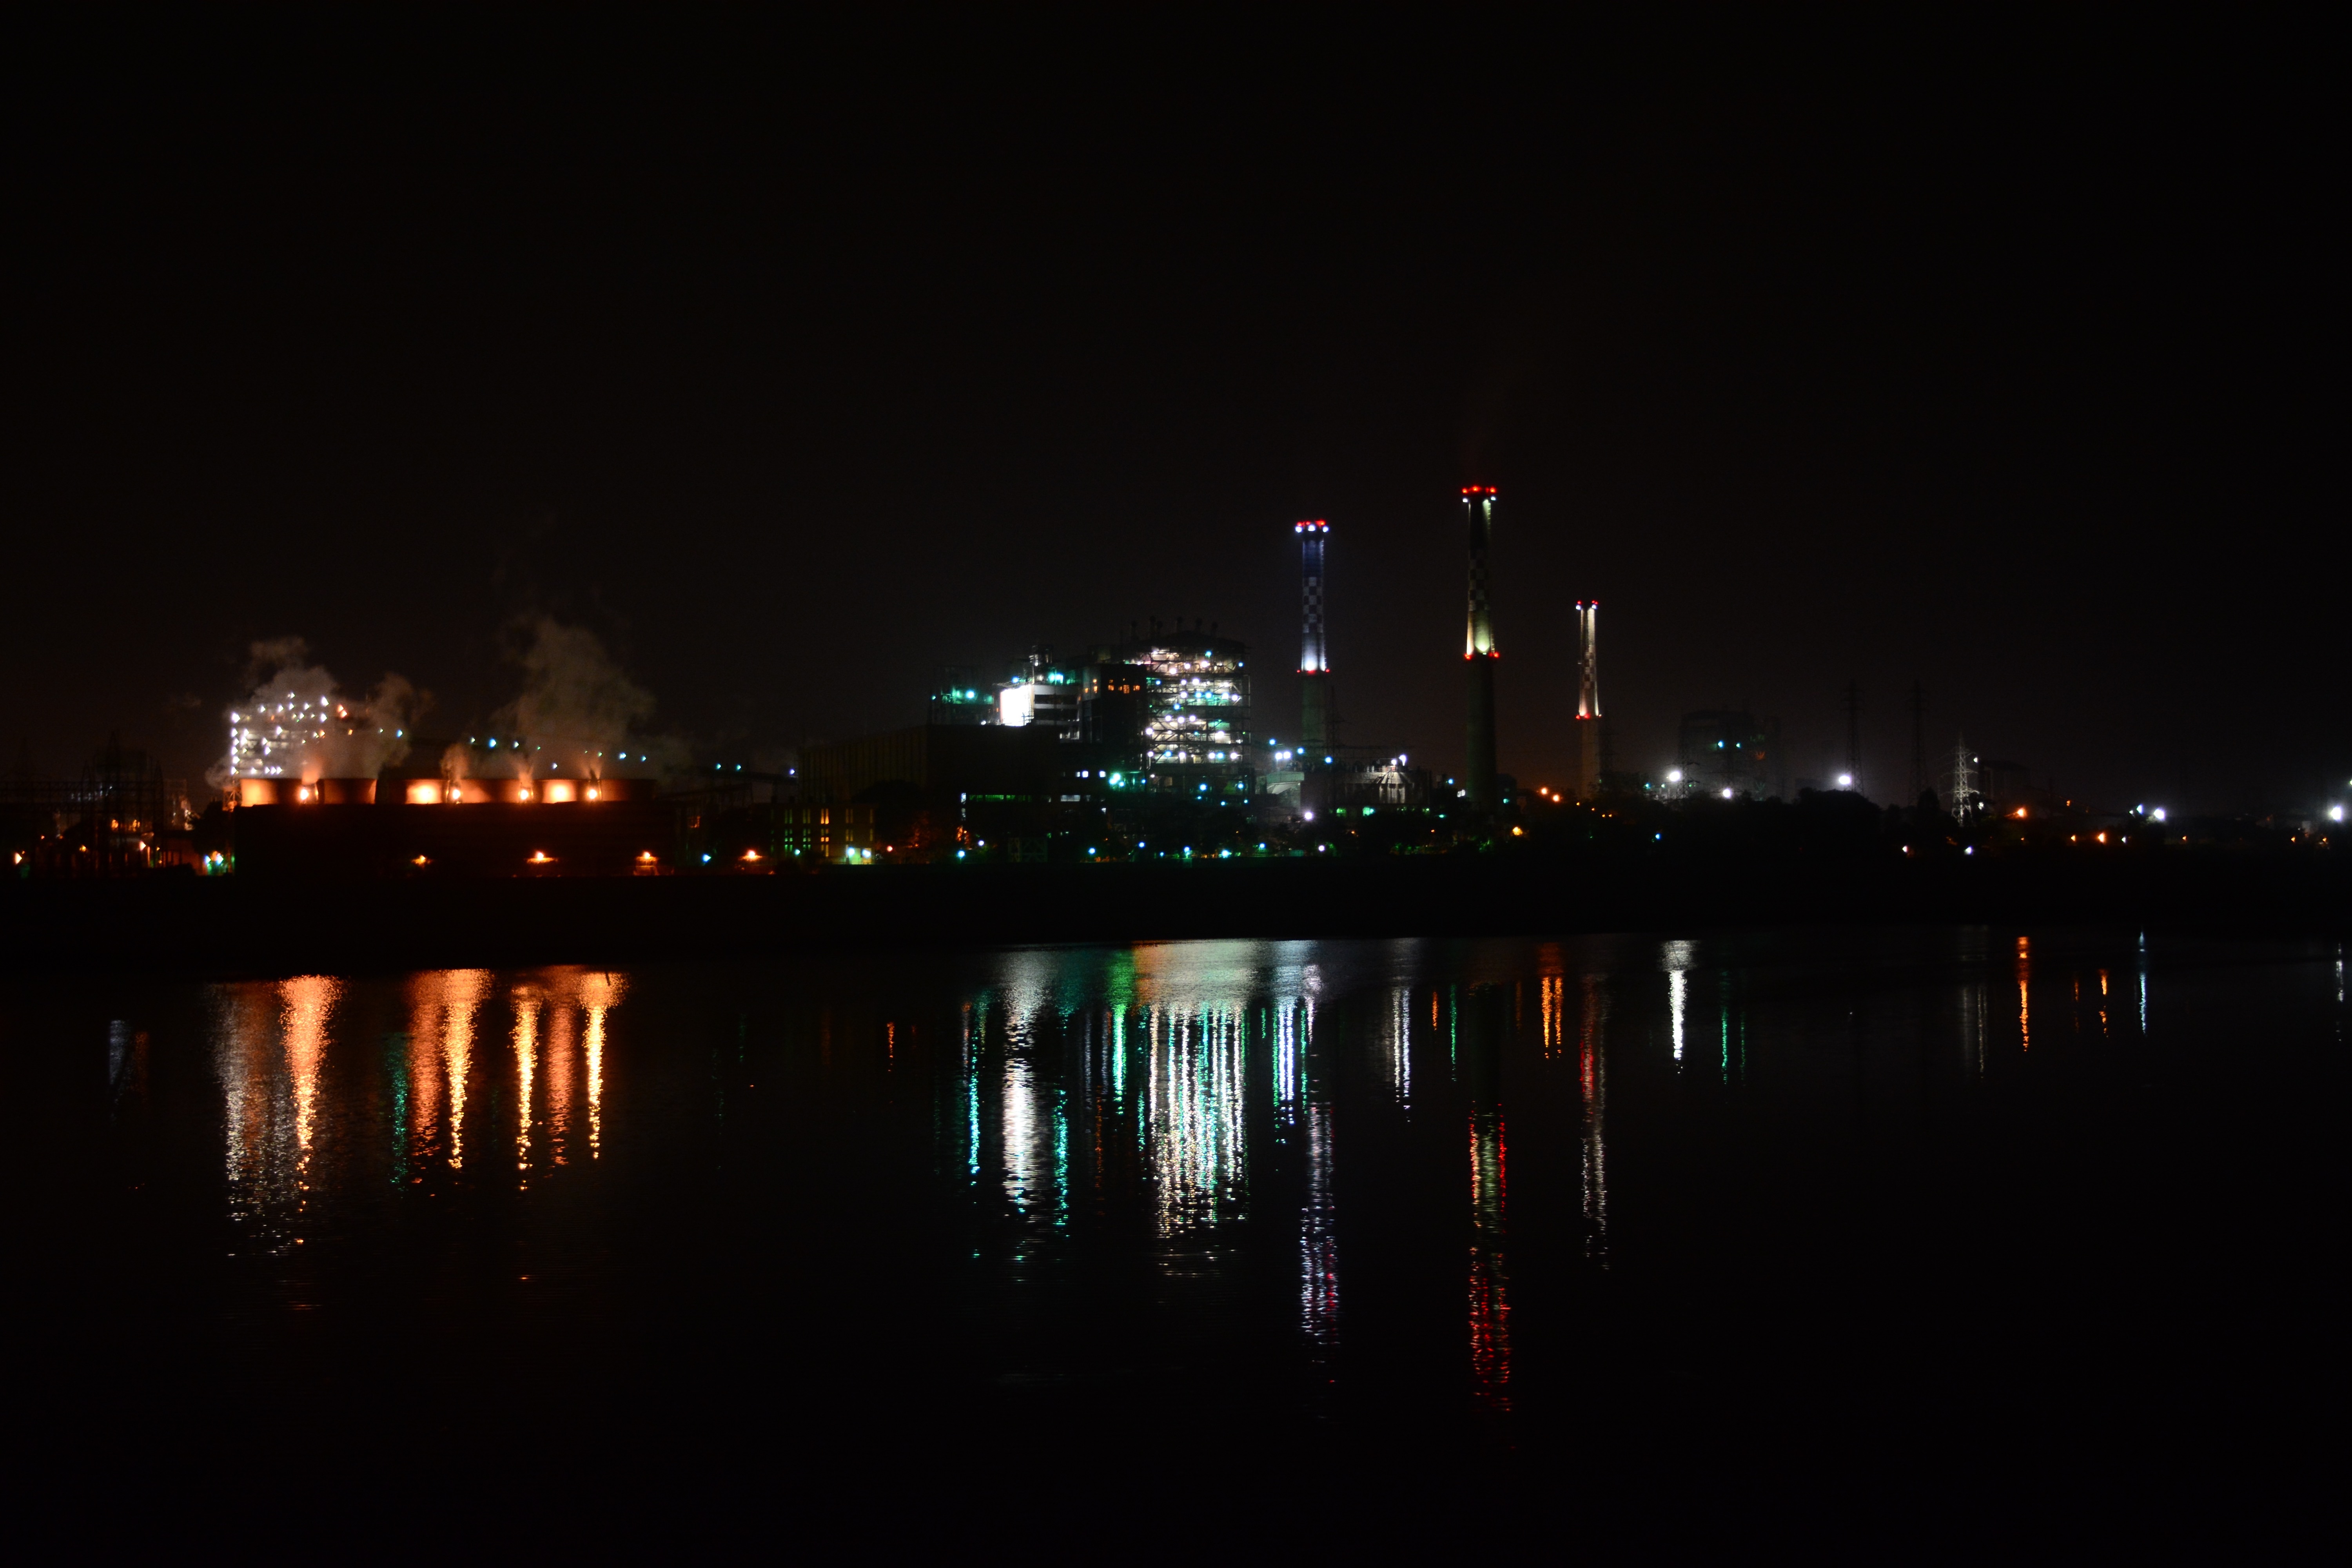
light, skyline, night, cityscape, dusk, evening, reflection, darkness, fireworks